Yekuno Amlak

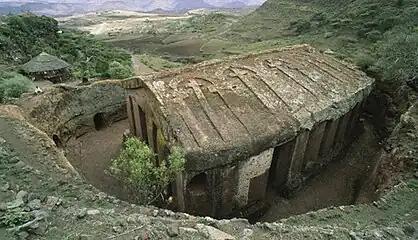
The church of Genneta Maryam, which is traditionally believed to have been built by Yekuno Amlak

Yekuno Amlak took the name of his father as his throne name upon becoming emperor of Ethiopia, and is said to have campaigned against the Kingdom of Damot, which lay south of the Abbay River. According to Arabic texts found in Harar, a deposed Dil Marrah of the Sultanate of Shewa successfully appealed to Yekuno Amlak in 1279 to restore his rule. Another source states his states expansion began in 1285 with his conquest of the Shewan Sultanate. Due to Yekuno Amlak's friendly relations with the Emirs of Harar, he founded Ankober, an alternative capital near their principality.